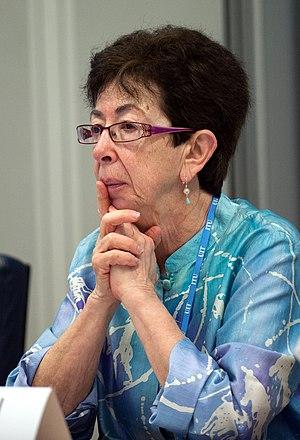
Nancy Hafkin en 2013
Nancy Jane Hafkin est une pionnière des réseaux informatiques et du développement de l'information et des communications électroniques en Afrique impulsant le Pan African Development Information System de l'United Nations Economic Commission for Africa de 1987 à 1997.